Grambling State University

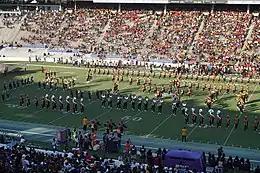
The World Famed Tiger Marching Band performing at the 2019 State Fair Classic

The GSU Tiger Marching Band also known as "The World Famed Tiger Marching Band" is a historic marching band. They are the only HBCU marching band in the nation to perform at two consecutive U.S. presidential inaugurations. "World Famed" was founded in 1926 and serves as one of the premier ambassadors of the university.